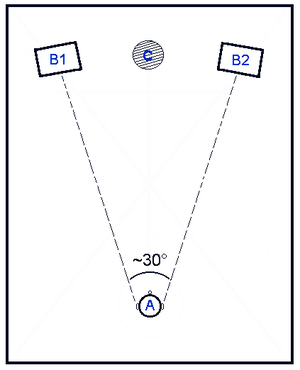
Écoute de musique Hi-Fi dans une salle de séjour
Audio haut de gamme est un terme désignant une classe d’équipements audio caractérisés par la qualité des technologies de reproduction sonore.